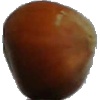
Label: Nut Forest 1